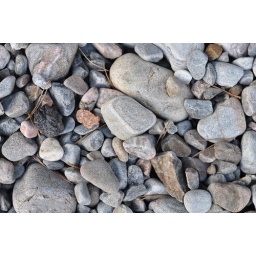
{i took home the rock in the middle with the 'circle' outline}